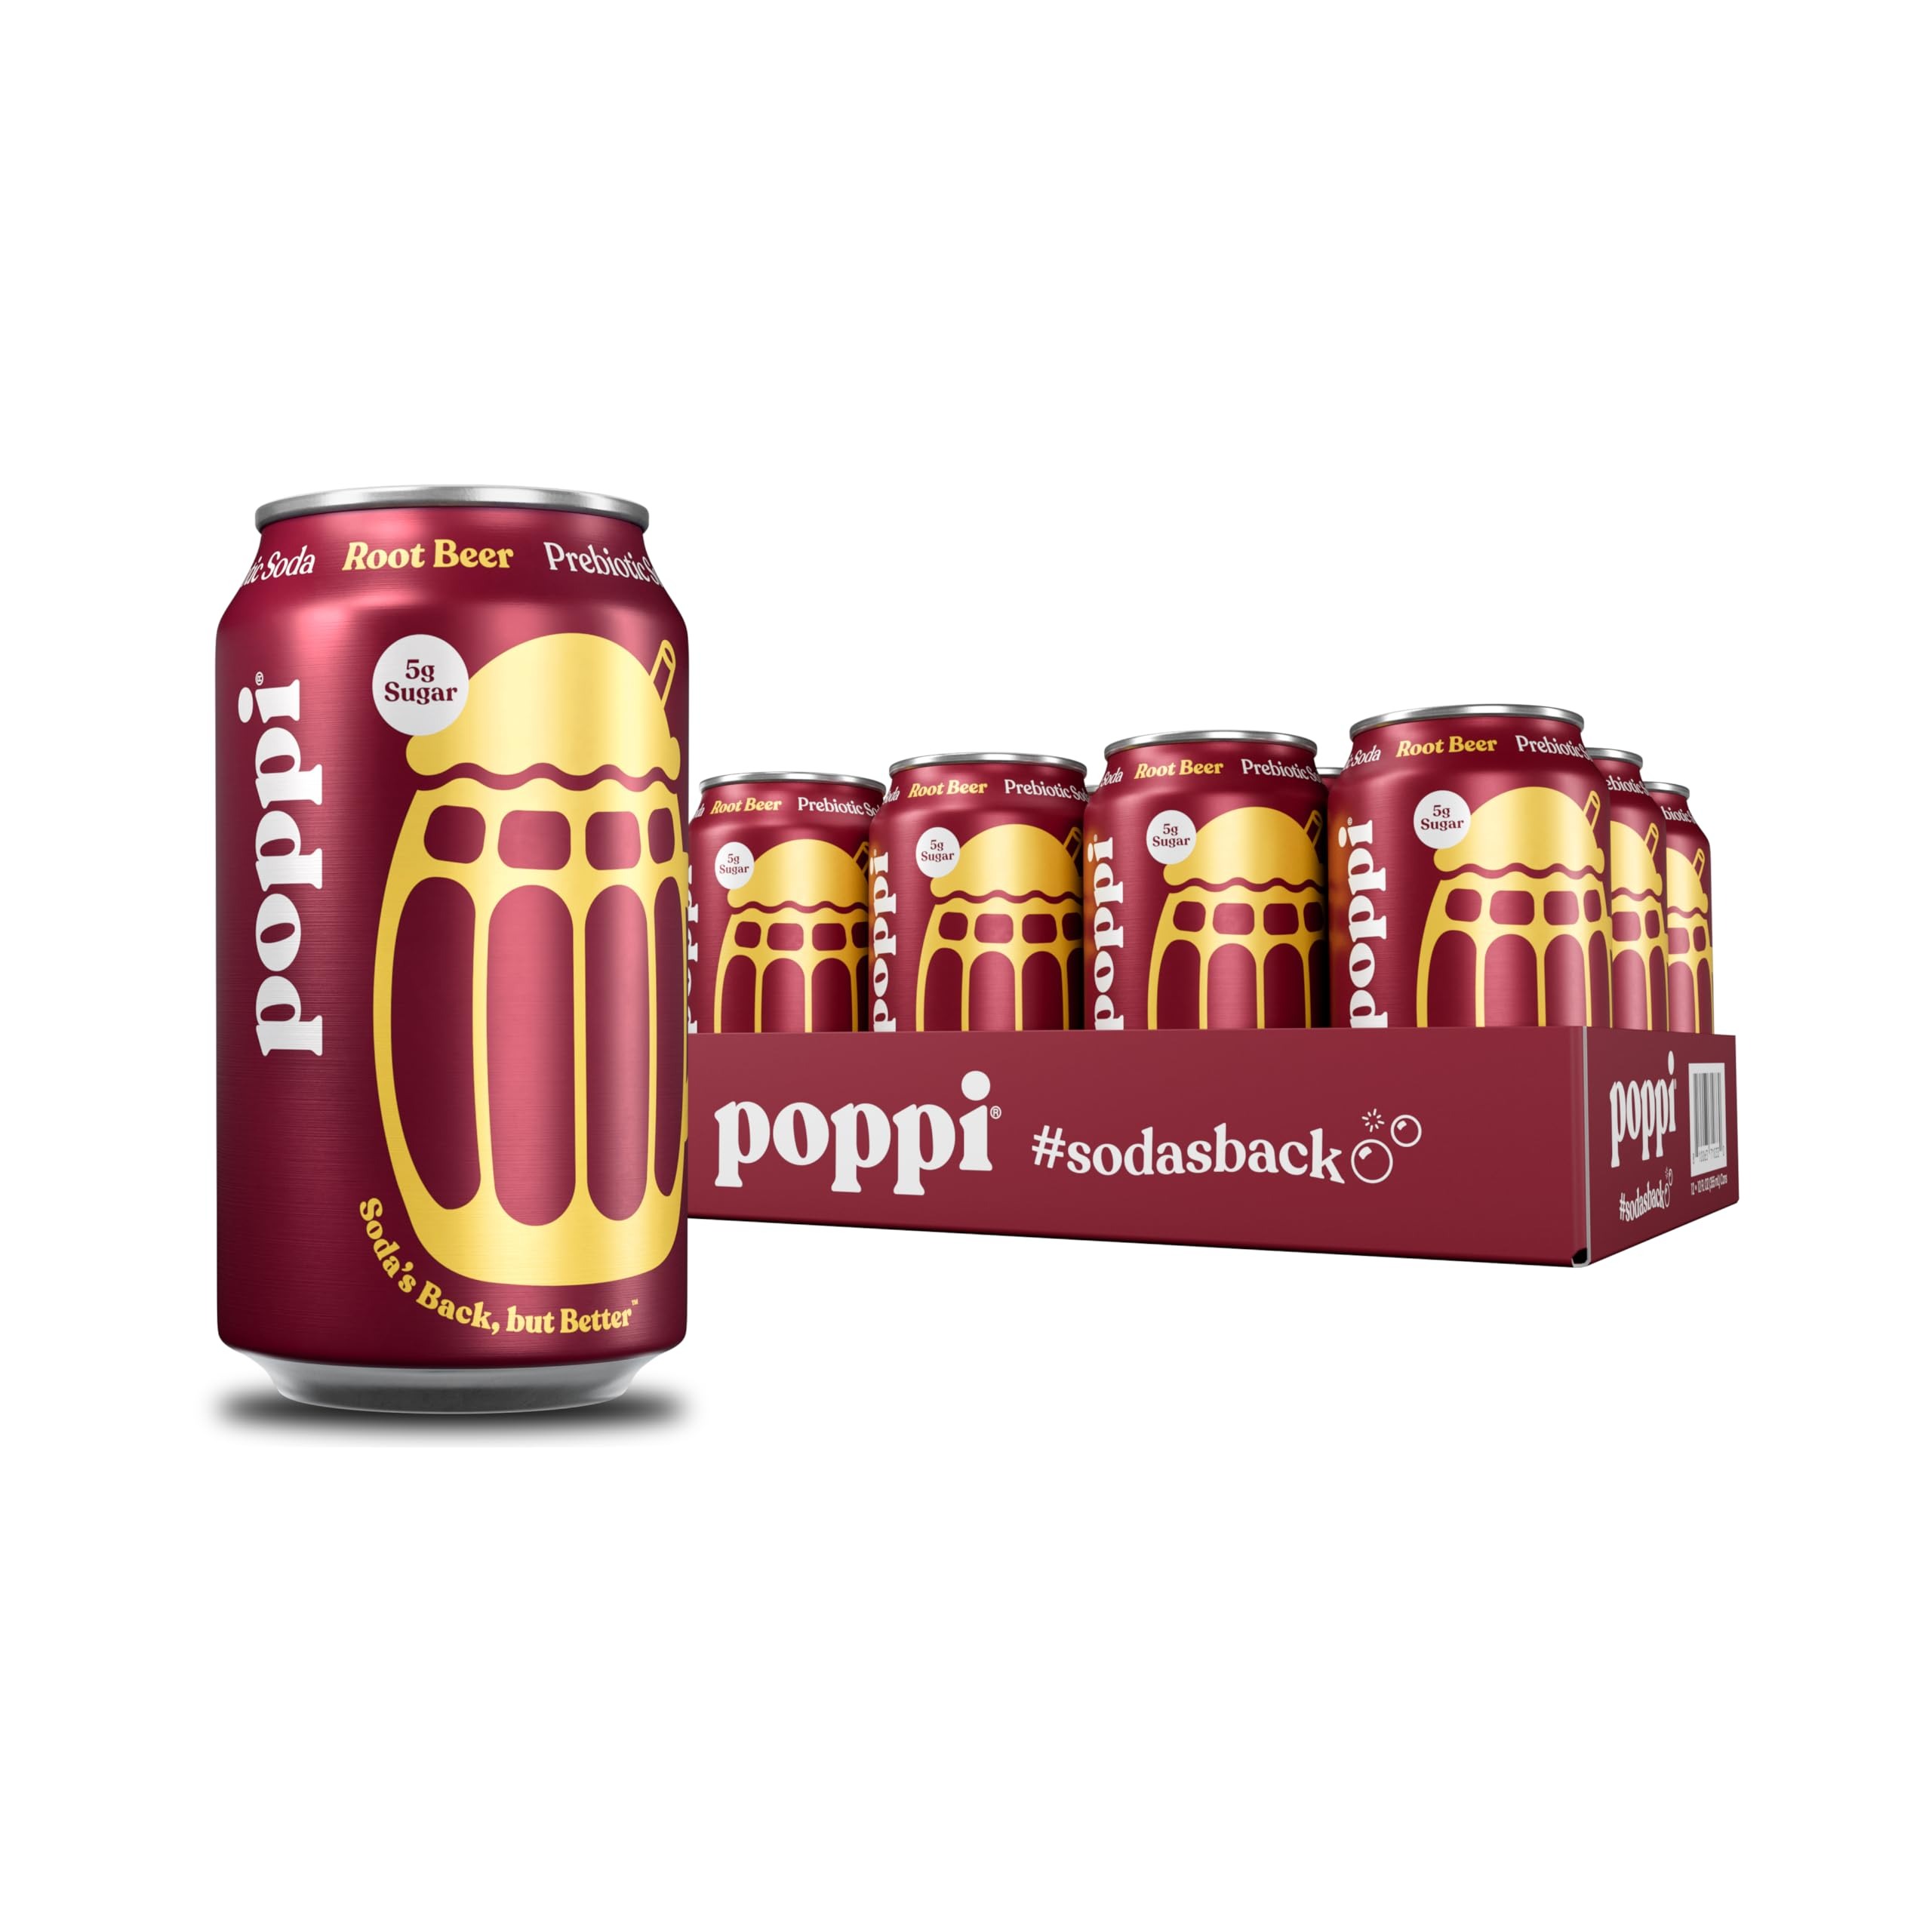
Item Name: Poppi Sparkling Prebiotic Soda Beverage with Apple Cider Vinegar, Seltzer Water and Fruit Juice, Root Beer Flavor, 12 Fl Oz, Pack of 12, Packaging May Vary
Bullet Point 1: Flavors include: 12x Root Beer
Bullet Point 2: Mouthwatering flavor and all the soda feels.
Bullet Point 3: Contains prebiotics from agave inulin and cassava root fiber.
Bullet Point 4: 5 grams of sugar and 35 calories or less per can.
Bullet Point 5: Perfect for everyday refreshment or as a drink mixer.
Product Description: Twelve 12 oz cans in your favorite flavor so you can always keep it in stock. Share 'em with your friends or keep 'em for yourself (we won't tell!).
Value: 144.0
Unit: Fl Oz

Price: 29.88